Diesel engine

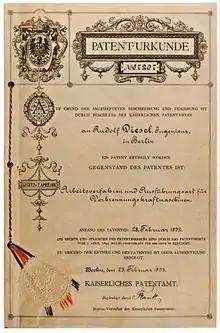
Rudolf Diesel's 1893 patent on a rational heat motor

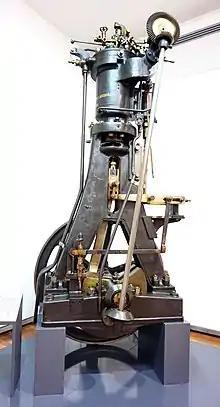
Diesel's second prototype. It is a modification of the first experimental engine. On 17 February 1894, this engine ran under its own power for the first time.Effective efficiency 16.6% Fuel consumption 519 g·kW·h

In 1878, Rudolf Diesel, who was a student at the "Polytechnikum" in Munich, attended the lectures of Carl von Linde. Linde explained that steam engines are capable of converting just 6–10% of the heat energy into work, but that the Carnot cycle allows conversion of much more of the heat energy into work by means of isothermal change in condition. According to Diesel, this ignited the idea of creating a highly efficient engine that could work on the Carnot cycle. Diesel was also introduced to a fire piston, a traditional fire starter using rapid adiabatic compression principles which Linde had acquired from Southeast Asia. After several years of working on his ideas, Diesel published them in 1893 in the essay "Theory and Construction of a Rational Heat Motor".